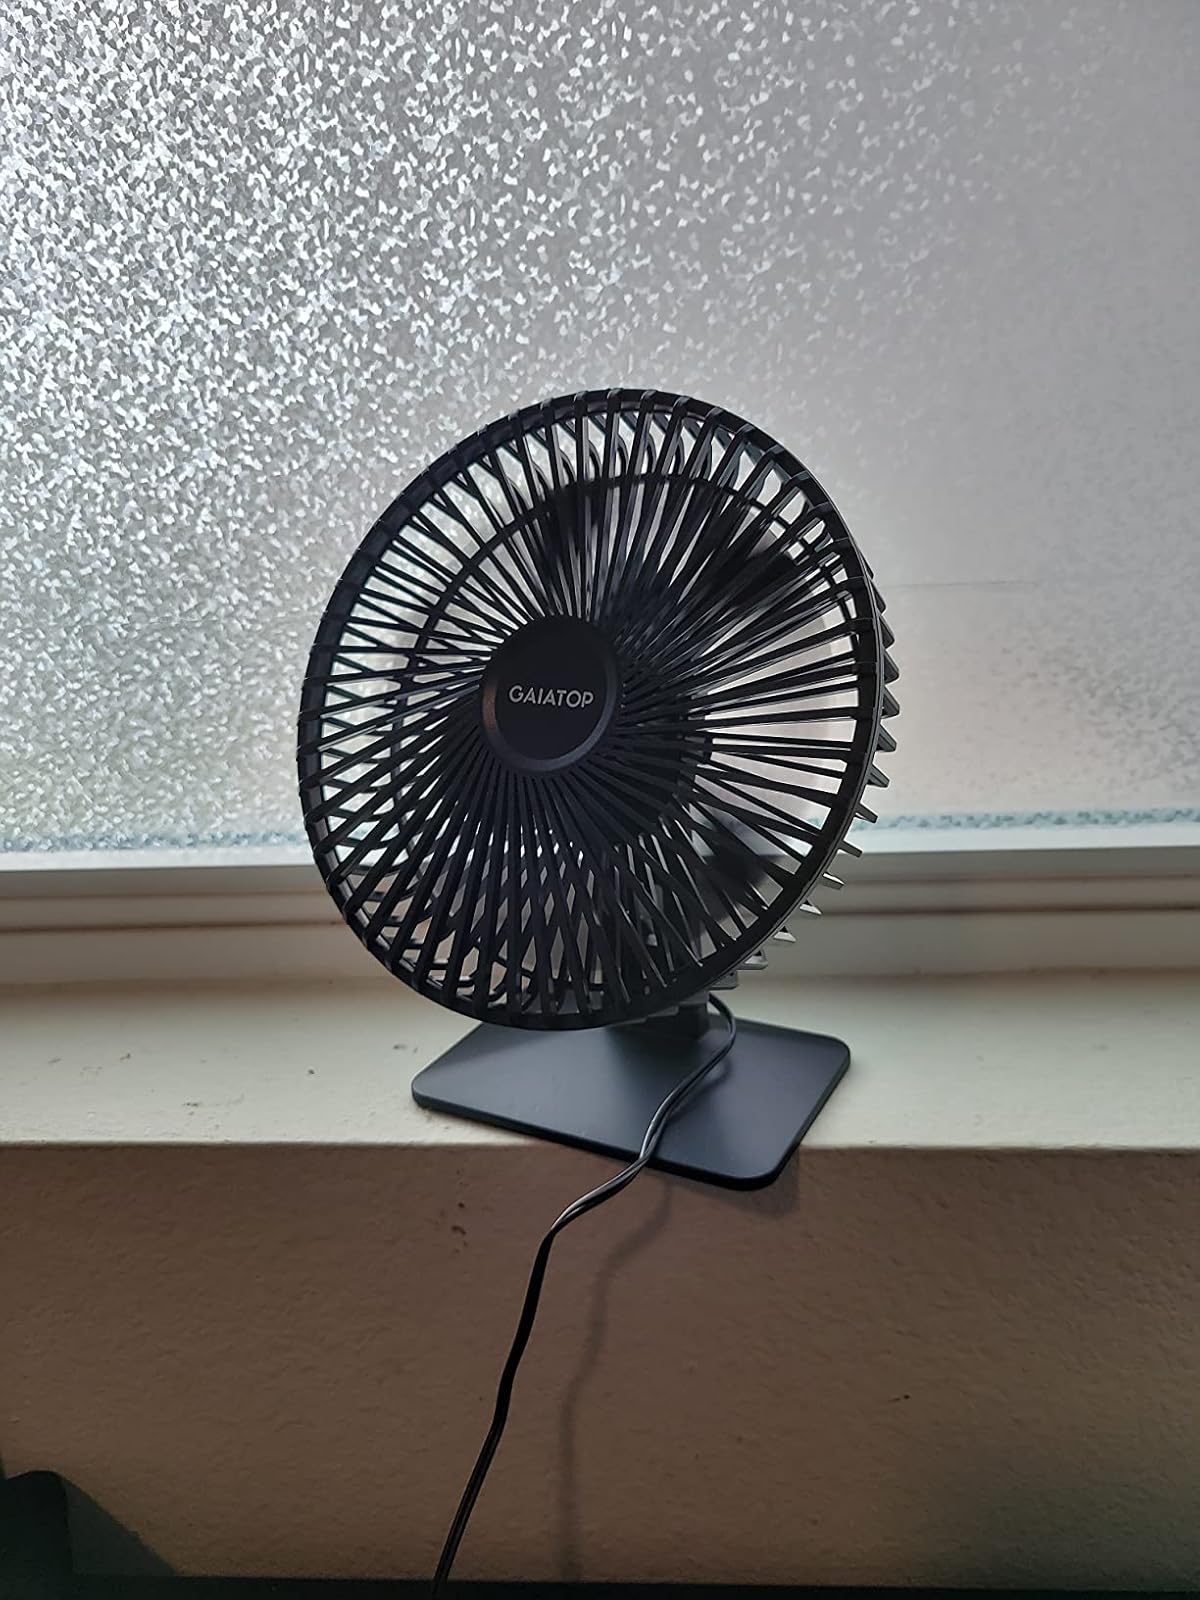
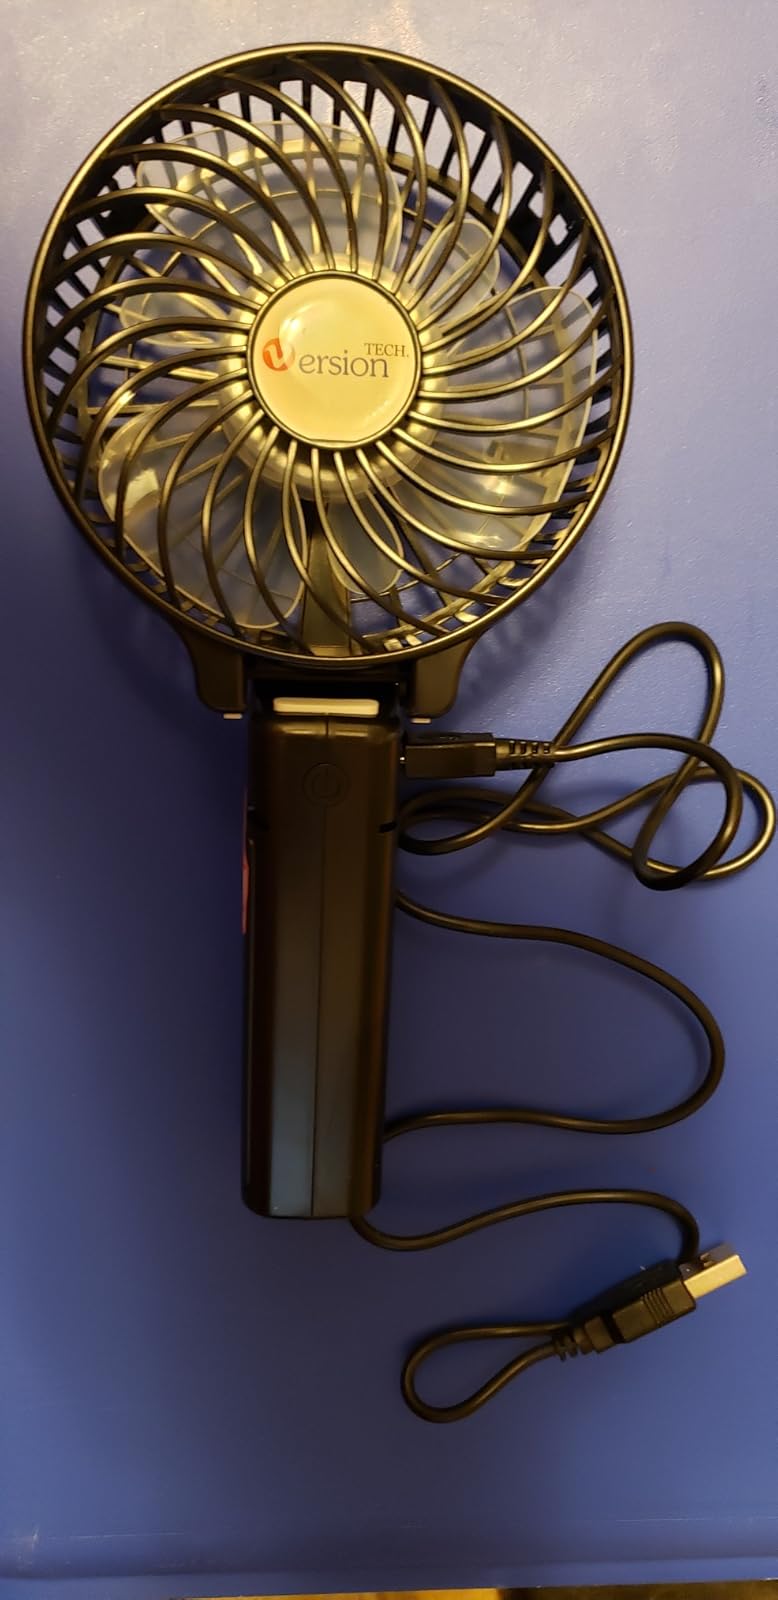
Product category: fan
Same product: no